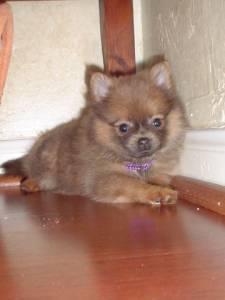
Breed: pomeranian